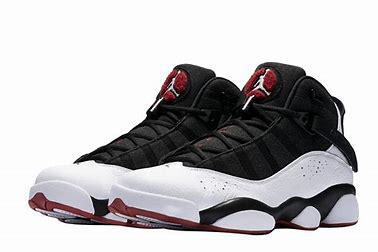
Brand: Jordan
Model: 6 Rings